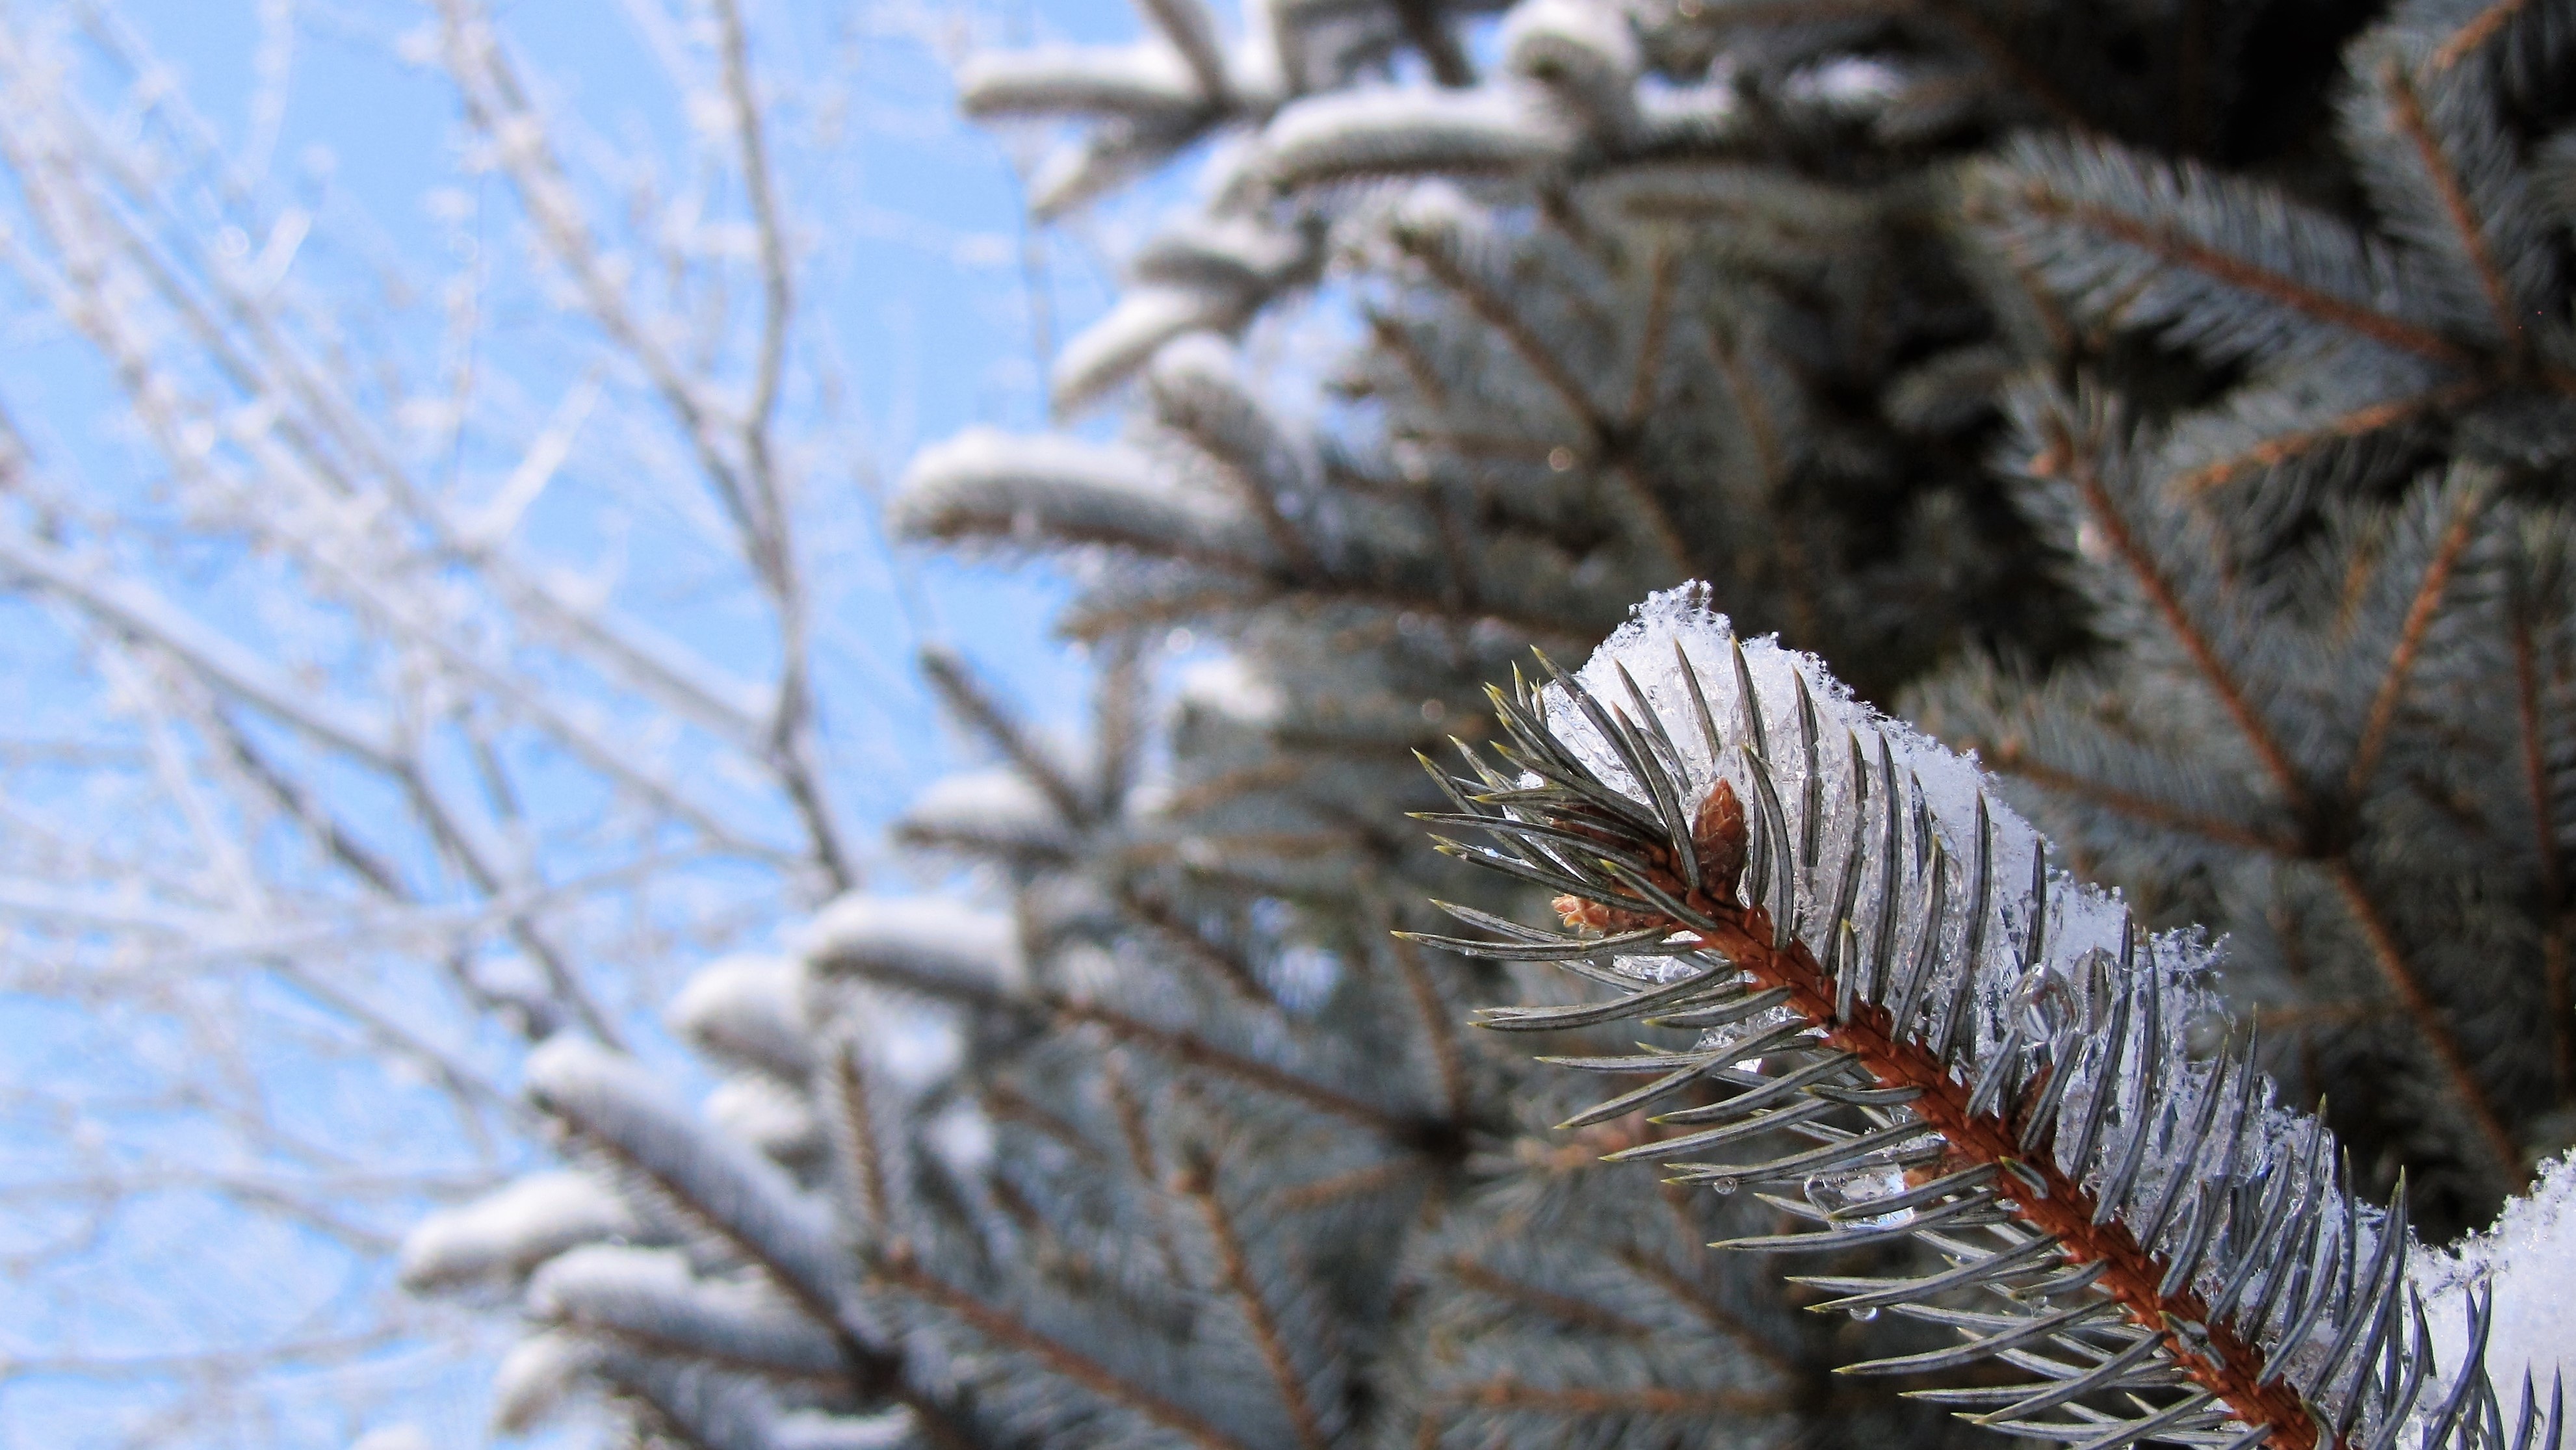
tree, nature, branch, snow, winter, plant, leaf, frost, ice, weather, fir, season, twig, conifer, close up, spruce, freezing, woody plant, land plant